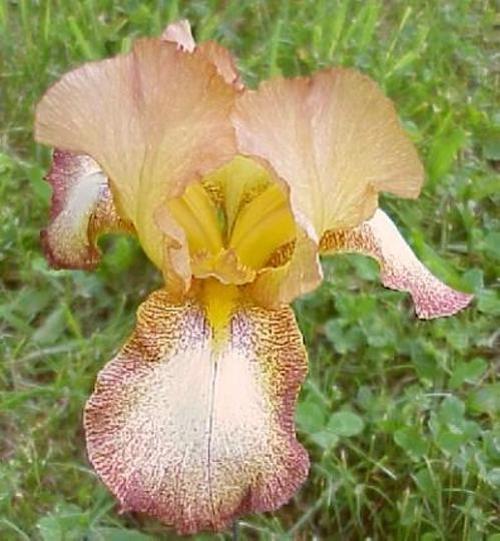
Label: bearded iris